Salvatore Cimino

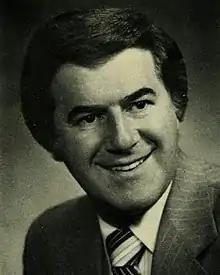
Official portrait, circa 1979

Salvatore Peter Cimino (born October 27, 1933) is an American politician who served one term in the Massachusetts House of Representatives. He lost reelection in 1980 to Marie Parente, who challenged him as an independent.